Korean Air Flight 858

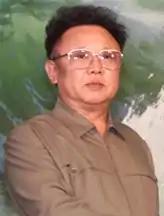
Kim Hyon-hui's testimony implicated Kim Jong Il, the son of North Korean supreme leader Kim Il Sung, to be ultimately responsible for the bombing

The United States State Department specifically refers to the bombing of KAL 858 as a "terrorist act" and, except between 2008 and 2017, has included North Korea on its State Sponsors of Terrorism list based on the results of the South Korean investigation. Charles E. Redman, Assistant Secretary of State for Public Affairs, said in January 1988 that the incident was an "act of mass murder," adding that the administration had "concluded that the evidence of North Korean culpability is compelling. We call on all nations to condemn North Korea for this terrorist act." The action was discussed at length in at least two United Nations Security Council meetings, where the allegations and evidence was aired by all sides, but no resolution was passed. North Korea continues to deny involvement in the attack on KAL 858, saying that the incident was a "fabrication" by South Korea and other countries.